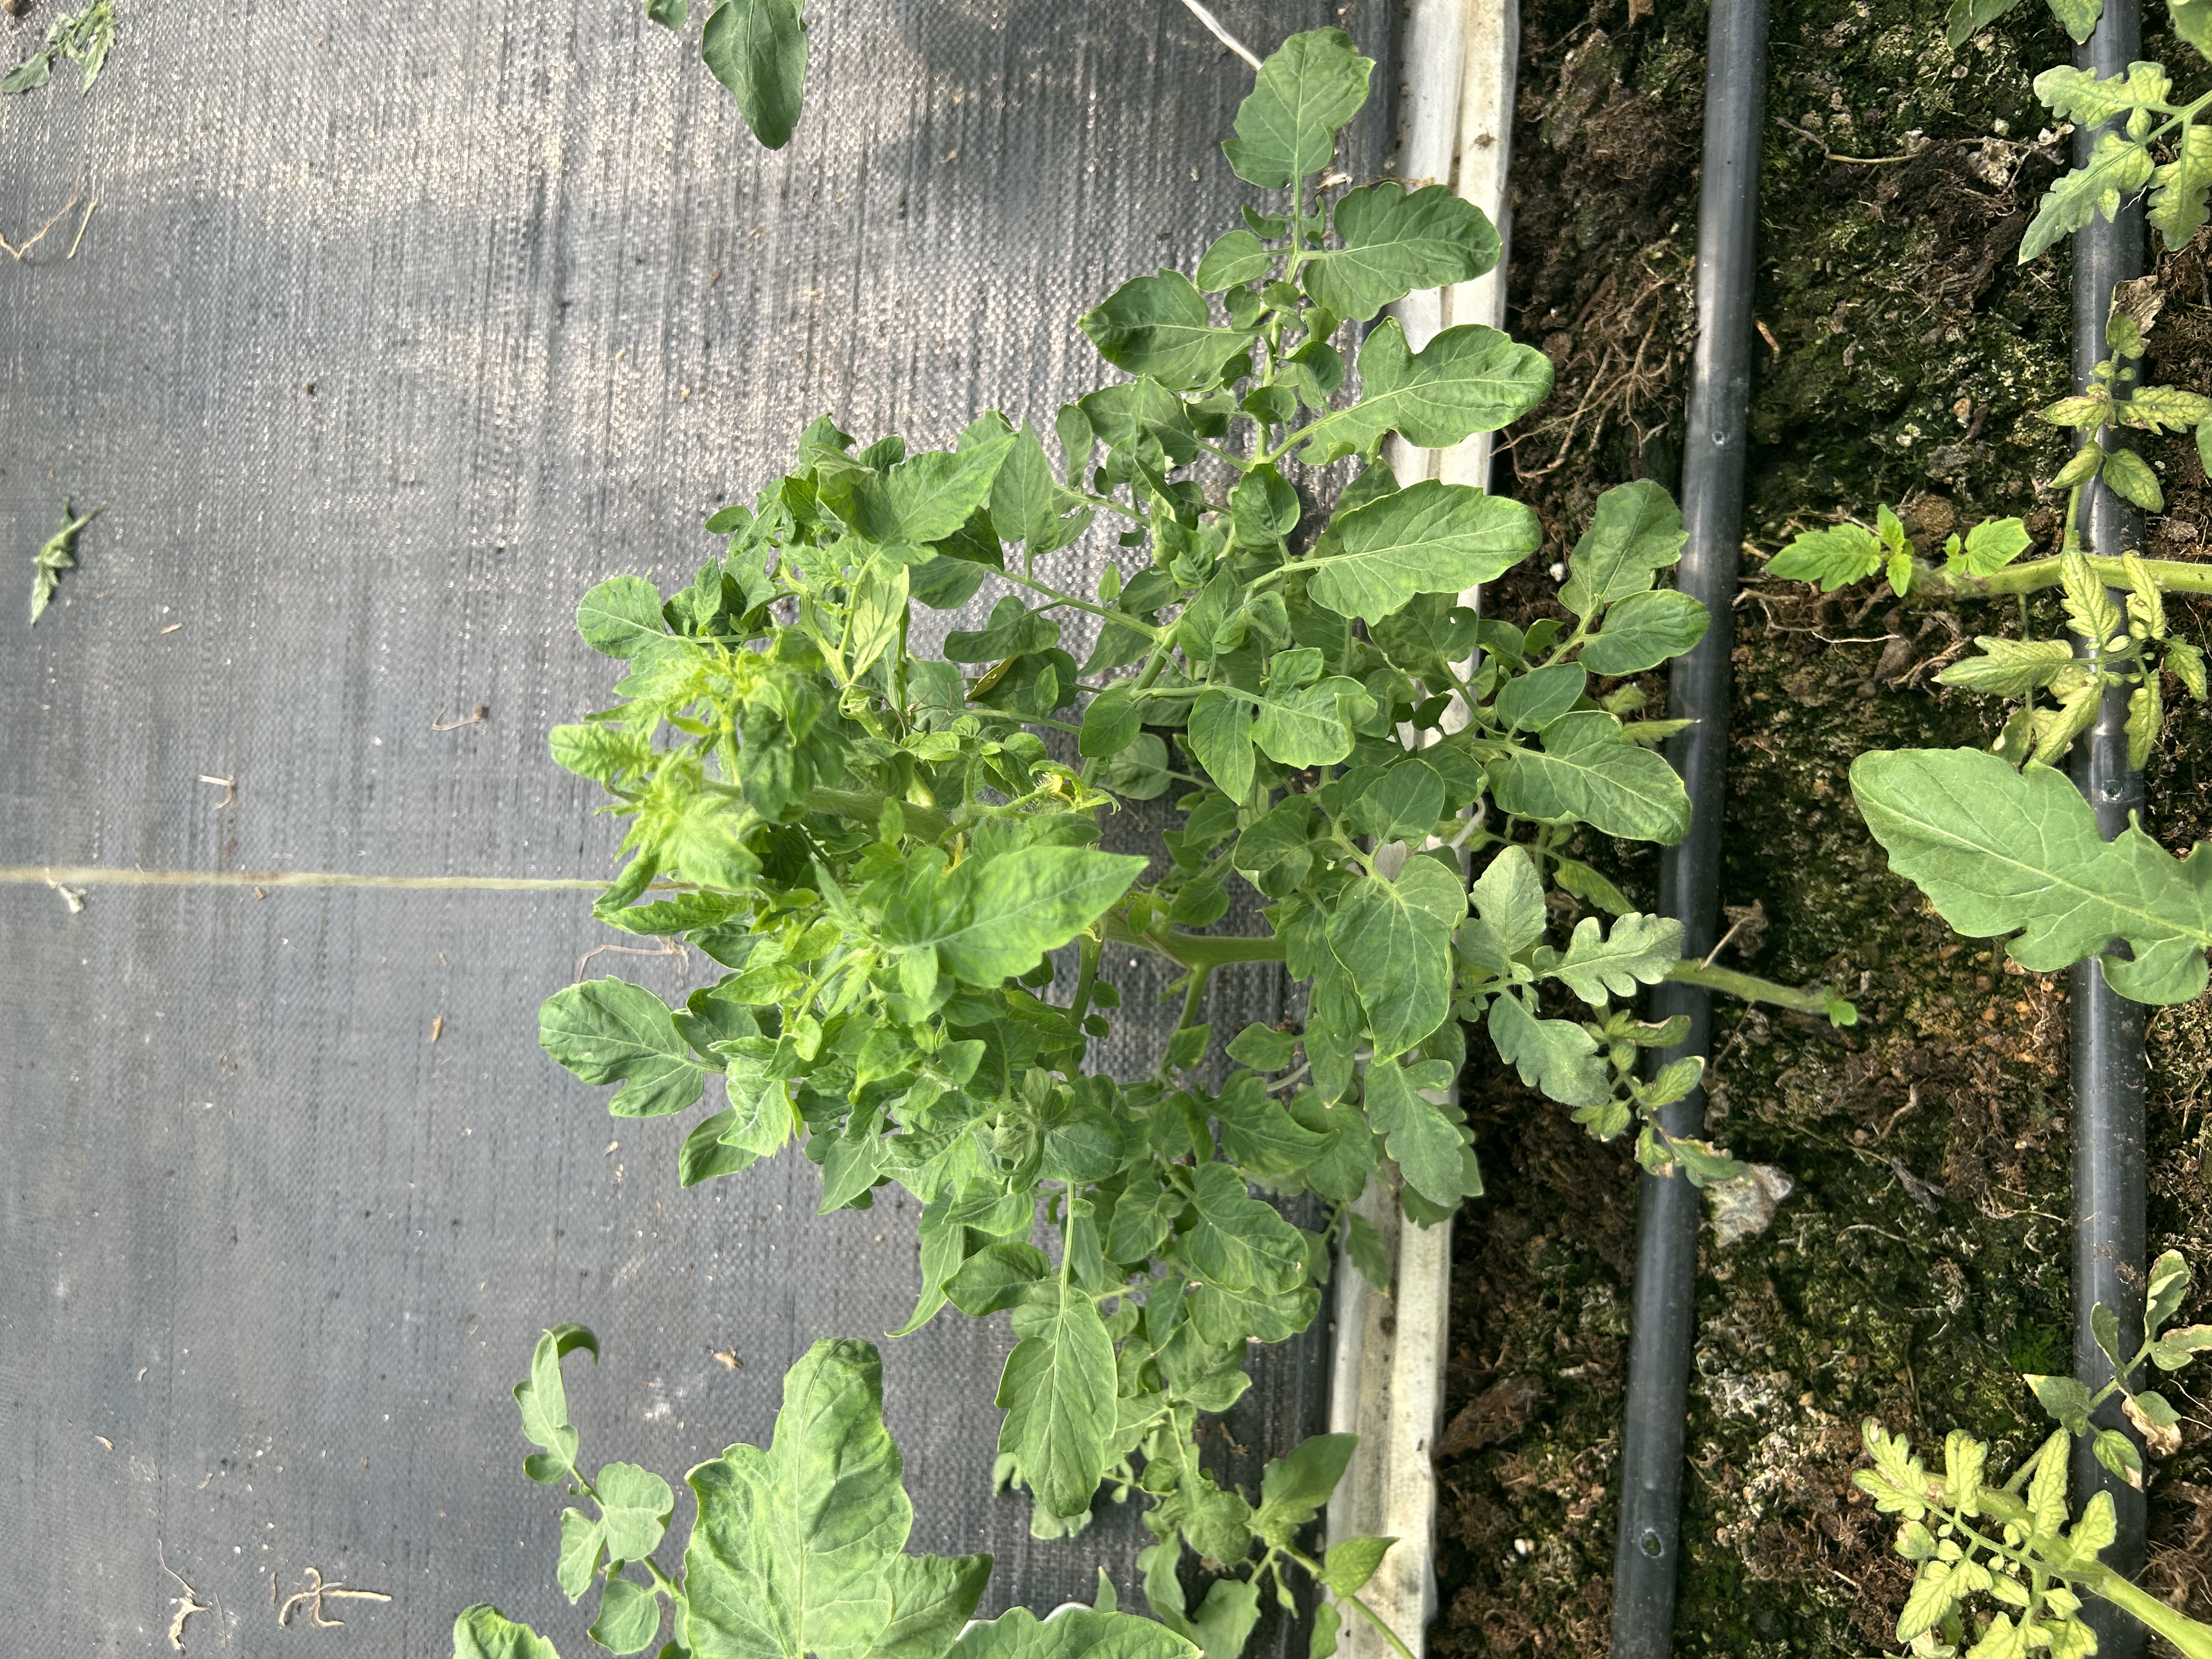
Disease: Viral